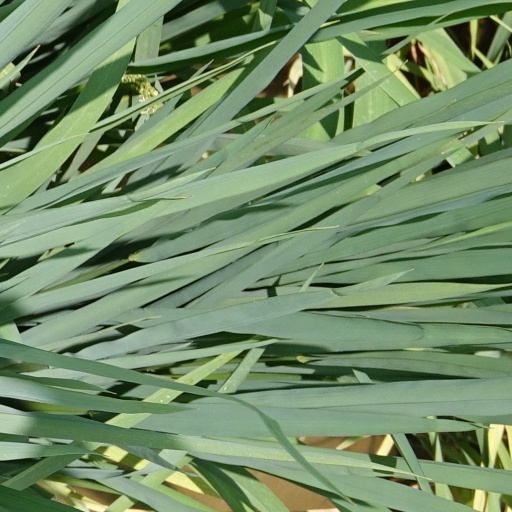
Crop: rice